Henry Morgan

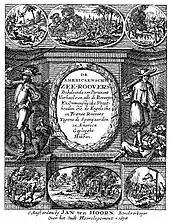
Alexandre Exquemelin's "De Americaensche Zee-Roovers" (1678) which affected history's view of Morgan

During Morgan's absence from Jamaica, news reached the island that England and Spain had signed the Treaty of Madrid. The pact aimed to establish peace in the Caribbean between the two countries; it included an agreement to revoke all letters of marque and similar commissions. The historian Violet Barbour considers it probable that one of the Spanish conditions was the removal of Modyford from the Governorship. Modyford was arrested and sent to England by his replacement Sir Thomas Lynch.